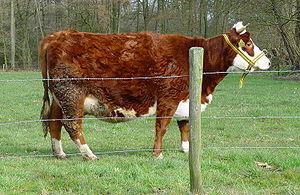
Le littoral de la mer du Nord est le berceau d'une population bovine originale. Les races qui en sont issues présentent des caractères communs.
L'élevage bovin en Belgique et aux Pays-Bas est lié au « plat pays », constitué de terres riches et bien arrosées, propices aux bovins. Ce dernier a pourtant dû cohabiter avec les cultures céréalières.
La blaarkop est une race bovine néerlandaise. Son nom signifie tête blanche en néerlandais. Elle s'appelle aussi groningen, en référence à son origine géographique ou groningen white-headed en anglais.